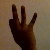
The image shows a hand gesture representing the number 9 in Indian Sign Language.